Maxstoke Priory

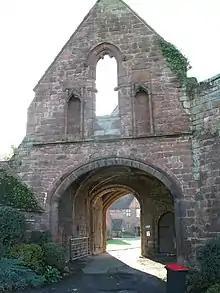
The Outer Gatehouse

Maxstoke Priory was an Augustinian priory in Warwickshire, England. The substantial remains are on Historic England's Heritage at Risk Register due to their poor condition.